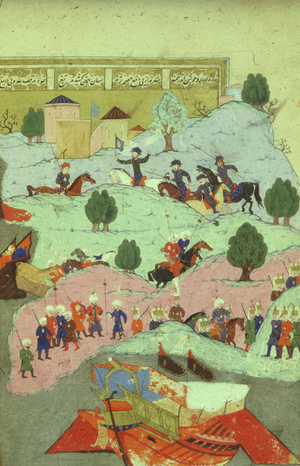
Le château de Limassol est situé près du vieux port, au cœur du centre historique de la ville de Limassol. Le château tel qu'il apparaît aujourd'hui est une structure reconstruite vers 1590 durant la période de la domination ottomane sur l'île. Le site sert aujourd'hui de musée.